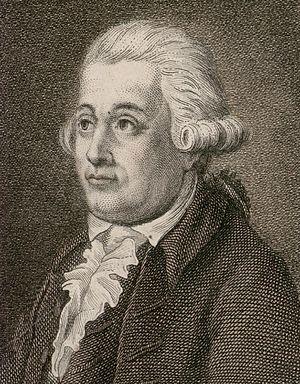
Coert Lambertus van Beyma, né le 5 février 1753 à Harlingen et mort le 7 septembre 1820 à Dronrijp, est un homme politique néerlandais ayant joué un rôle important pendant la Révolution batave, entre 1782 et 1798.